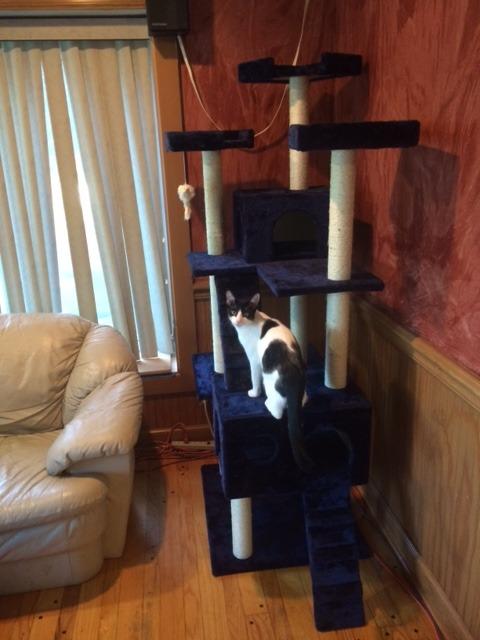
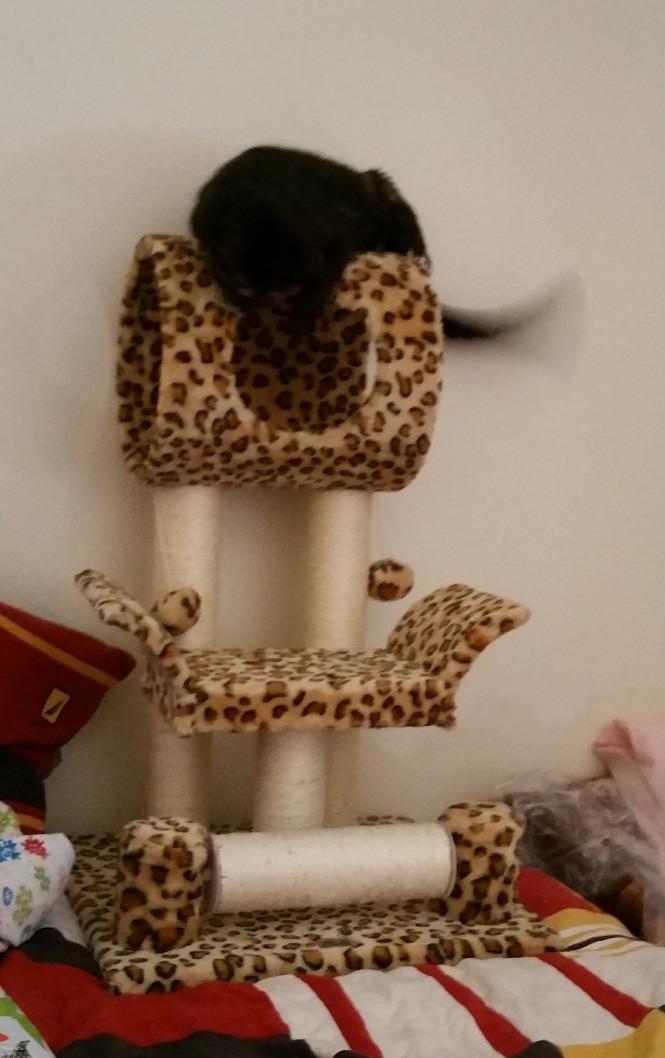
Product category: items_cat tree
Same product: no